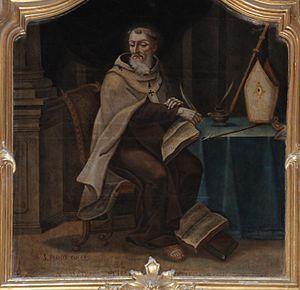
Pierre Thomas est un religieux carme français. Né dans une famille très pauvre du Périgord, il parvient à étudier et se rapproche de l'Ordre du Carmel. Remarqué pour ses compétences intellectuelles et sa dévotion, il poursuit ses études et occupe différentes charges dans l'Ordre jusqu'à devenir procurateur de son Ordre. Envoyé à Avignon auprès du pape, il est remarqué pour ses talents de prédication.